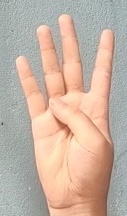
ASL sign: 4